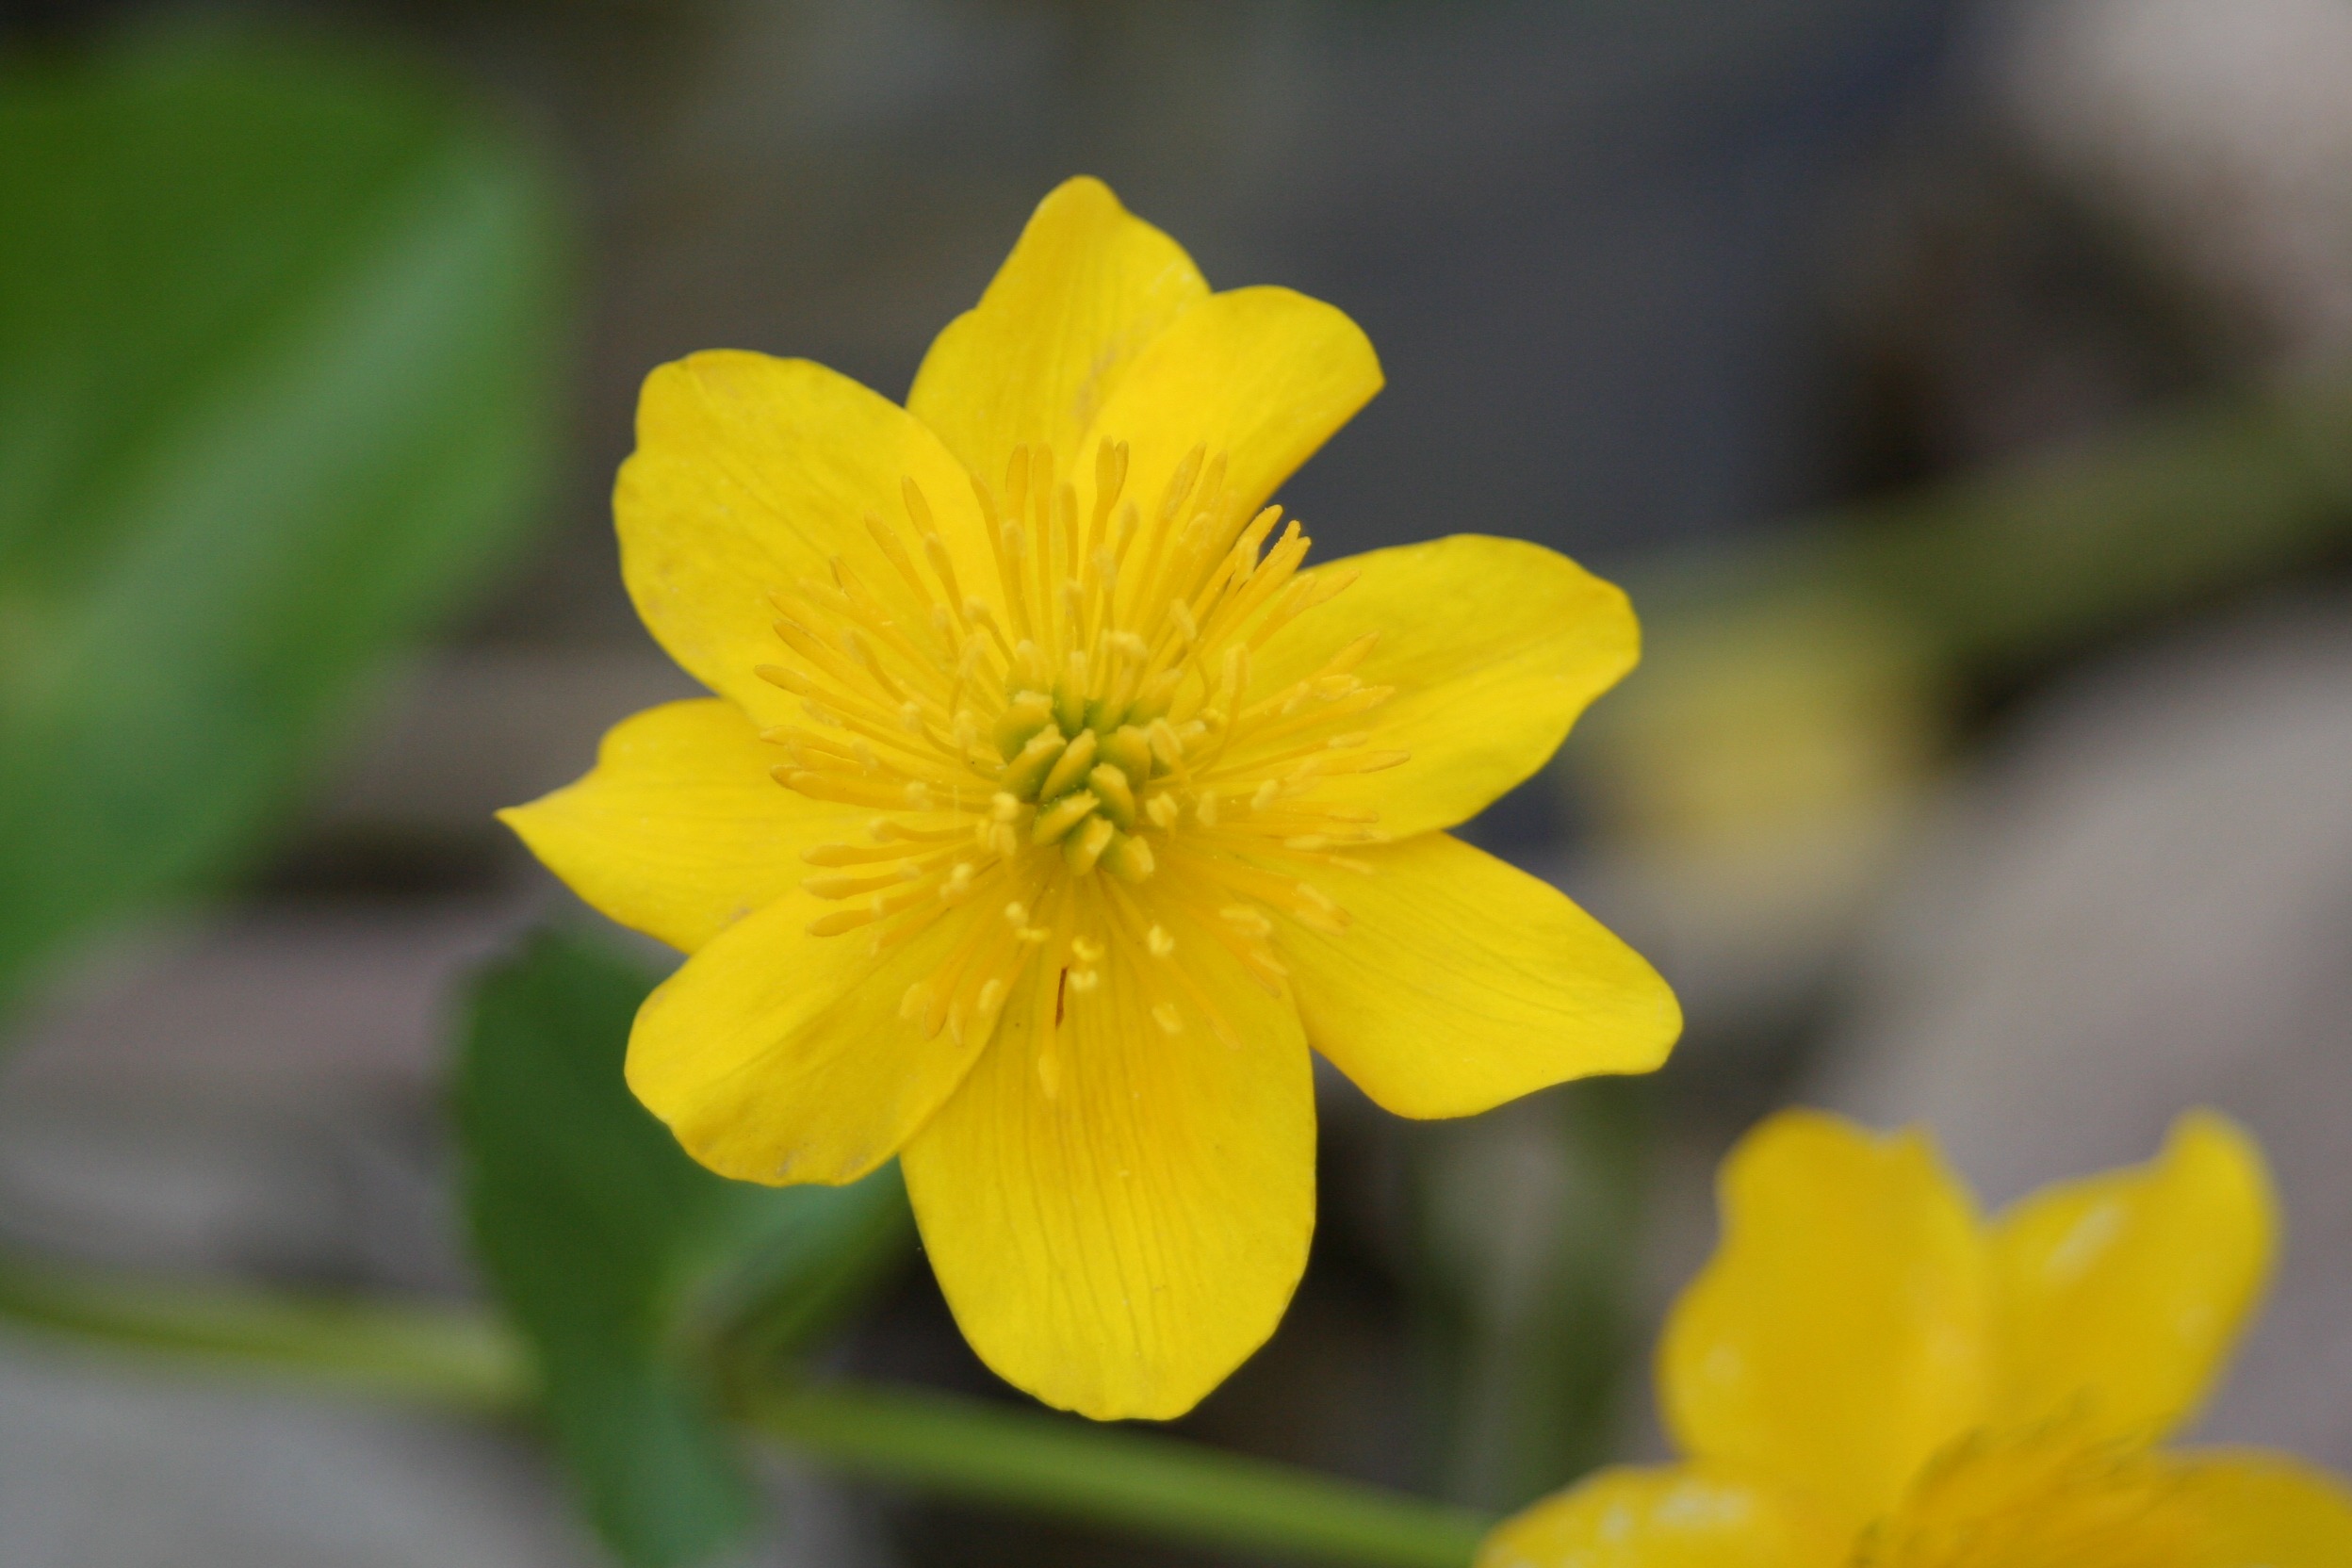
nature, plant, flower, petal, yellow, flora, wildflower, macro photography, flowering plant, pond plant, caltha palustris, land plant, large flowered evening primrose